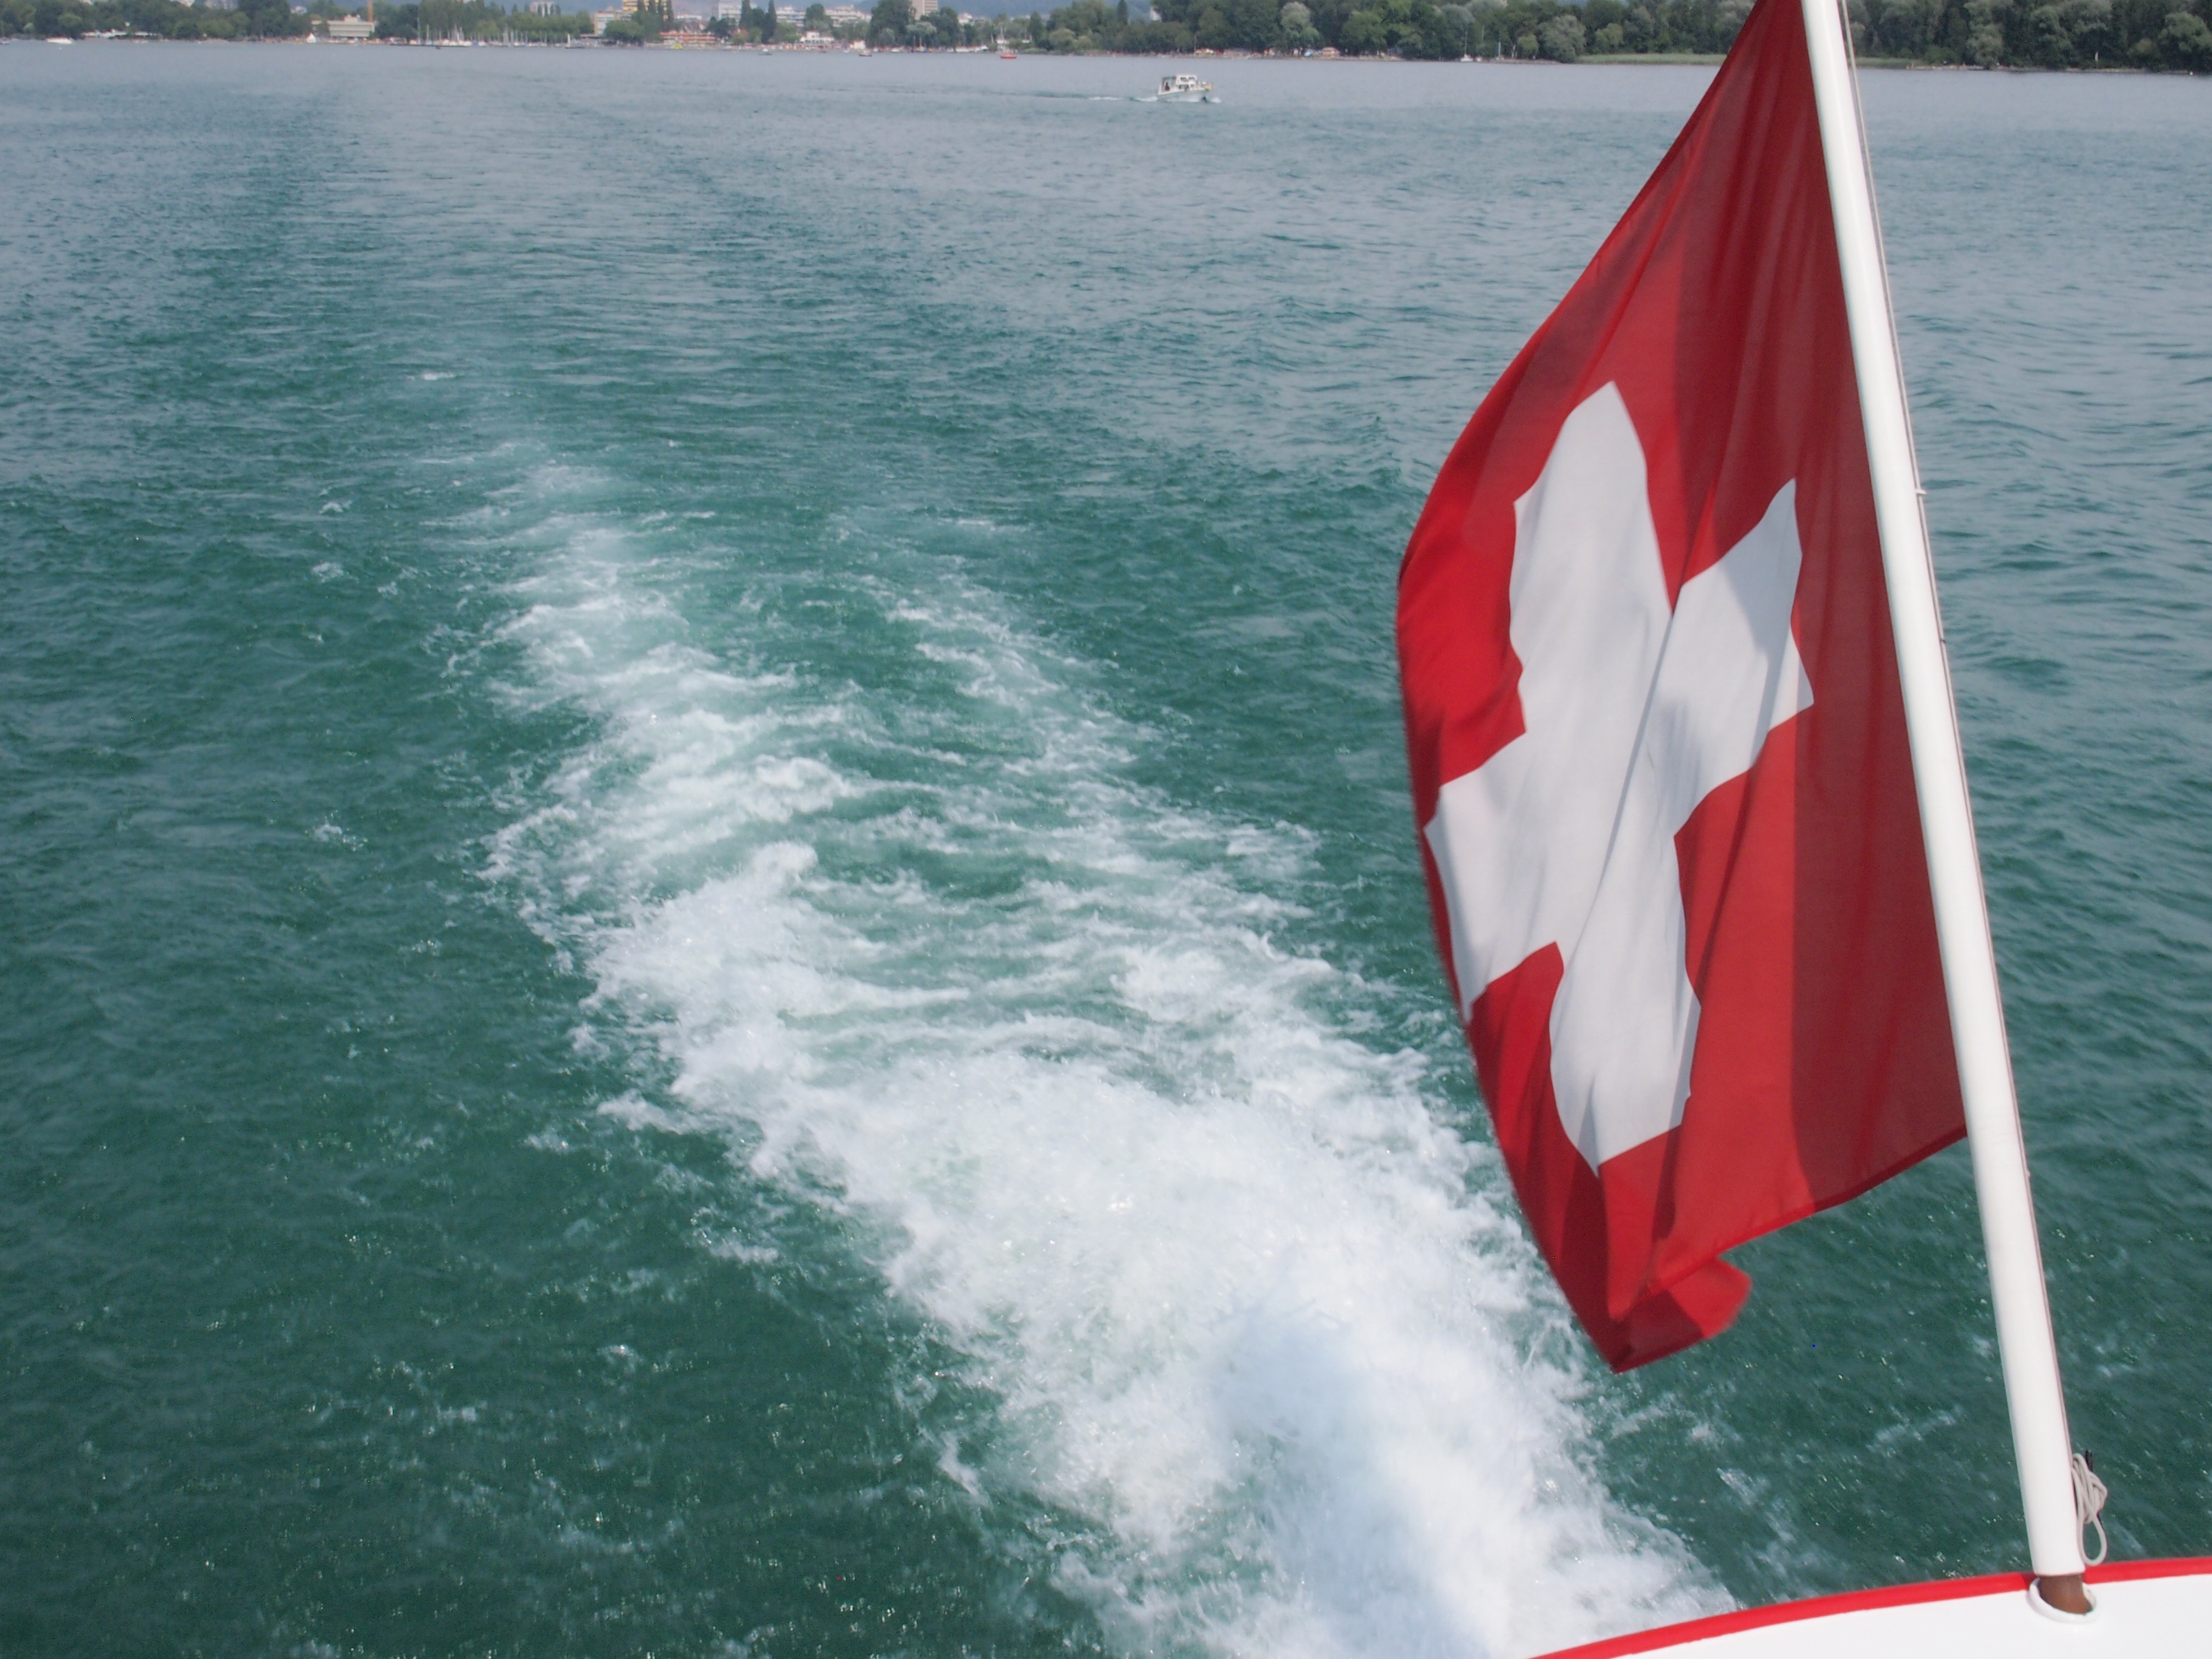
sea, boat, lake, wind, vehicle, mast, sailing, flag, sailboat, boating, sail, switzerland, watercraft, more, dinghy, lake biel, wind wave, dinghy sailing